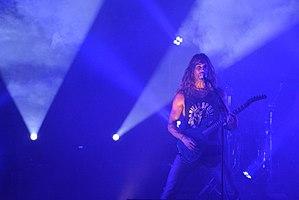
Daniel Gildenlöw, chanteur du groupe Pain of Salvation au Hellfest 2017, Clisson, Loire-Atlantique.
Daniel Gildenlöw est un musicien multi-instrumentiste fondateur et leader du groupe de metal progressif suédois Pain of Salvation et invité pour les tournées 2001 et 2010 de Transatlantic. Il a également joué dans The Flower Kings entre 2002 et 2004.